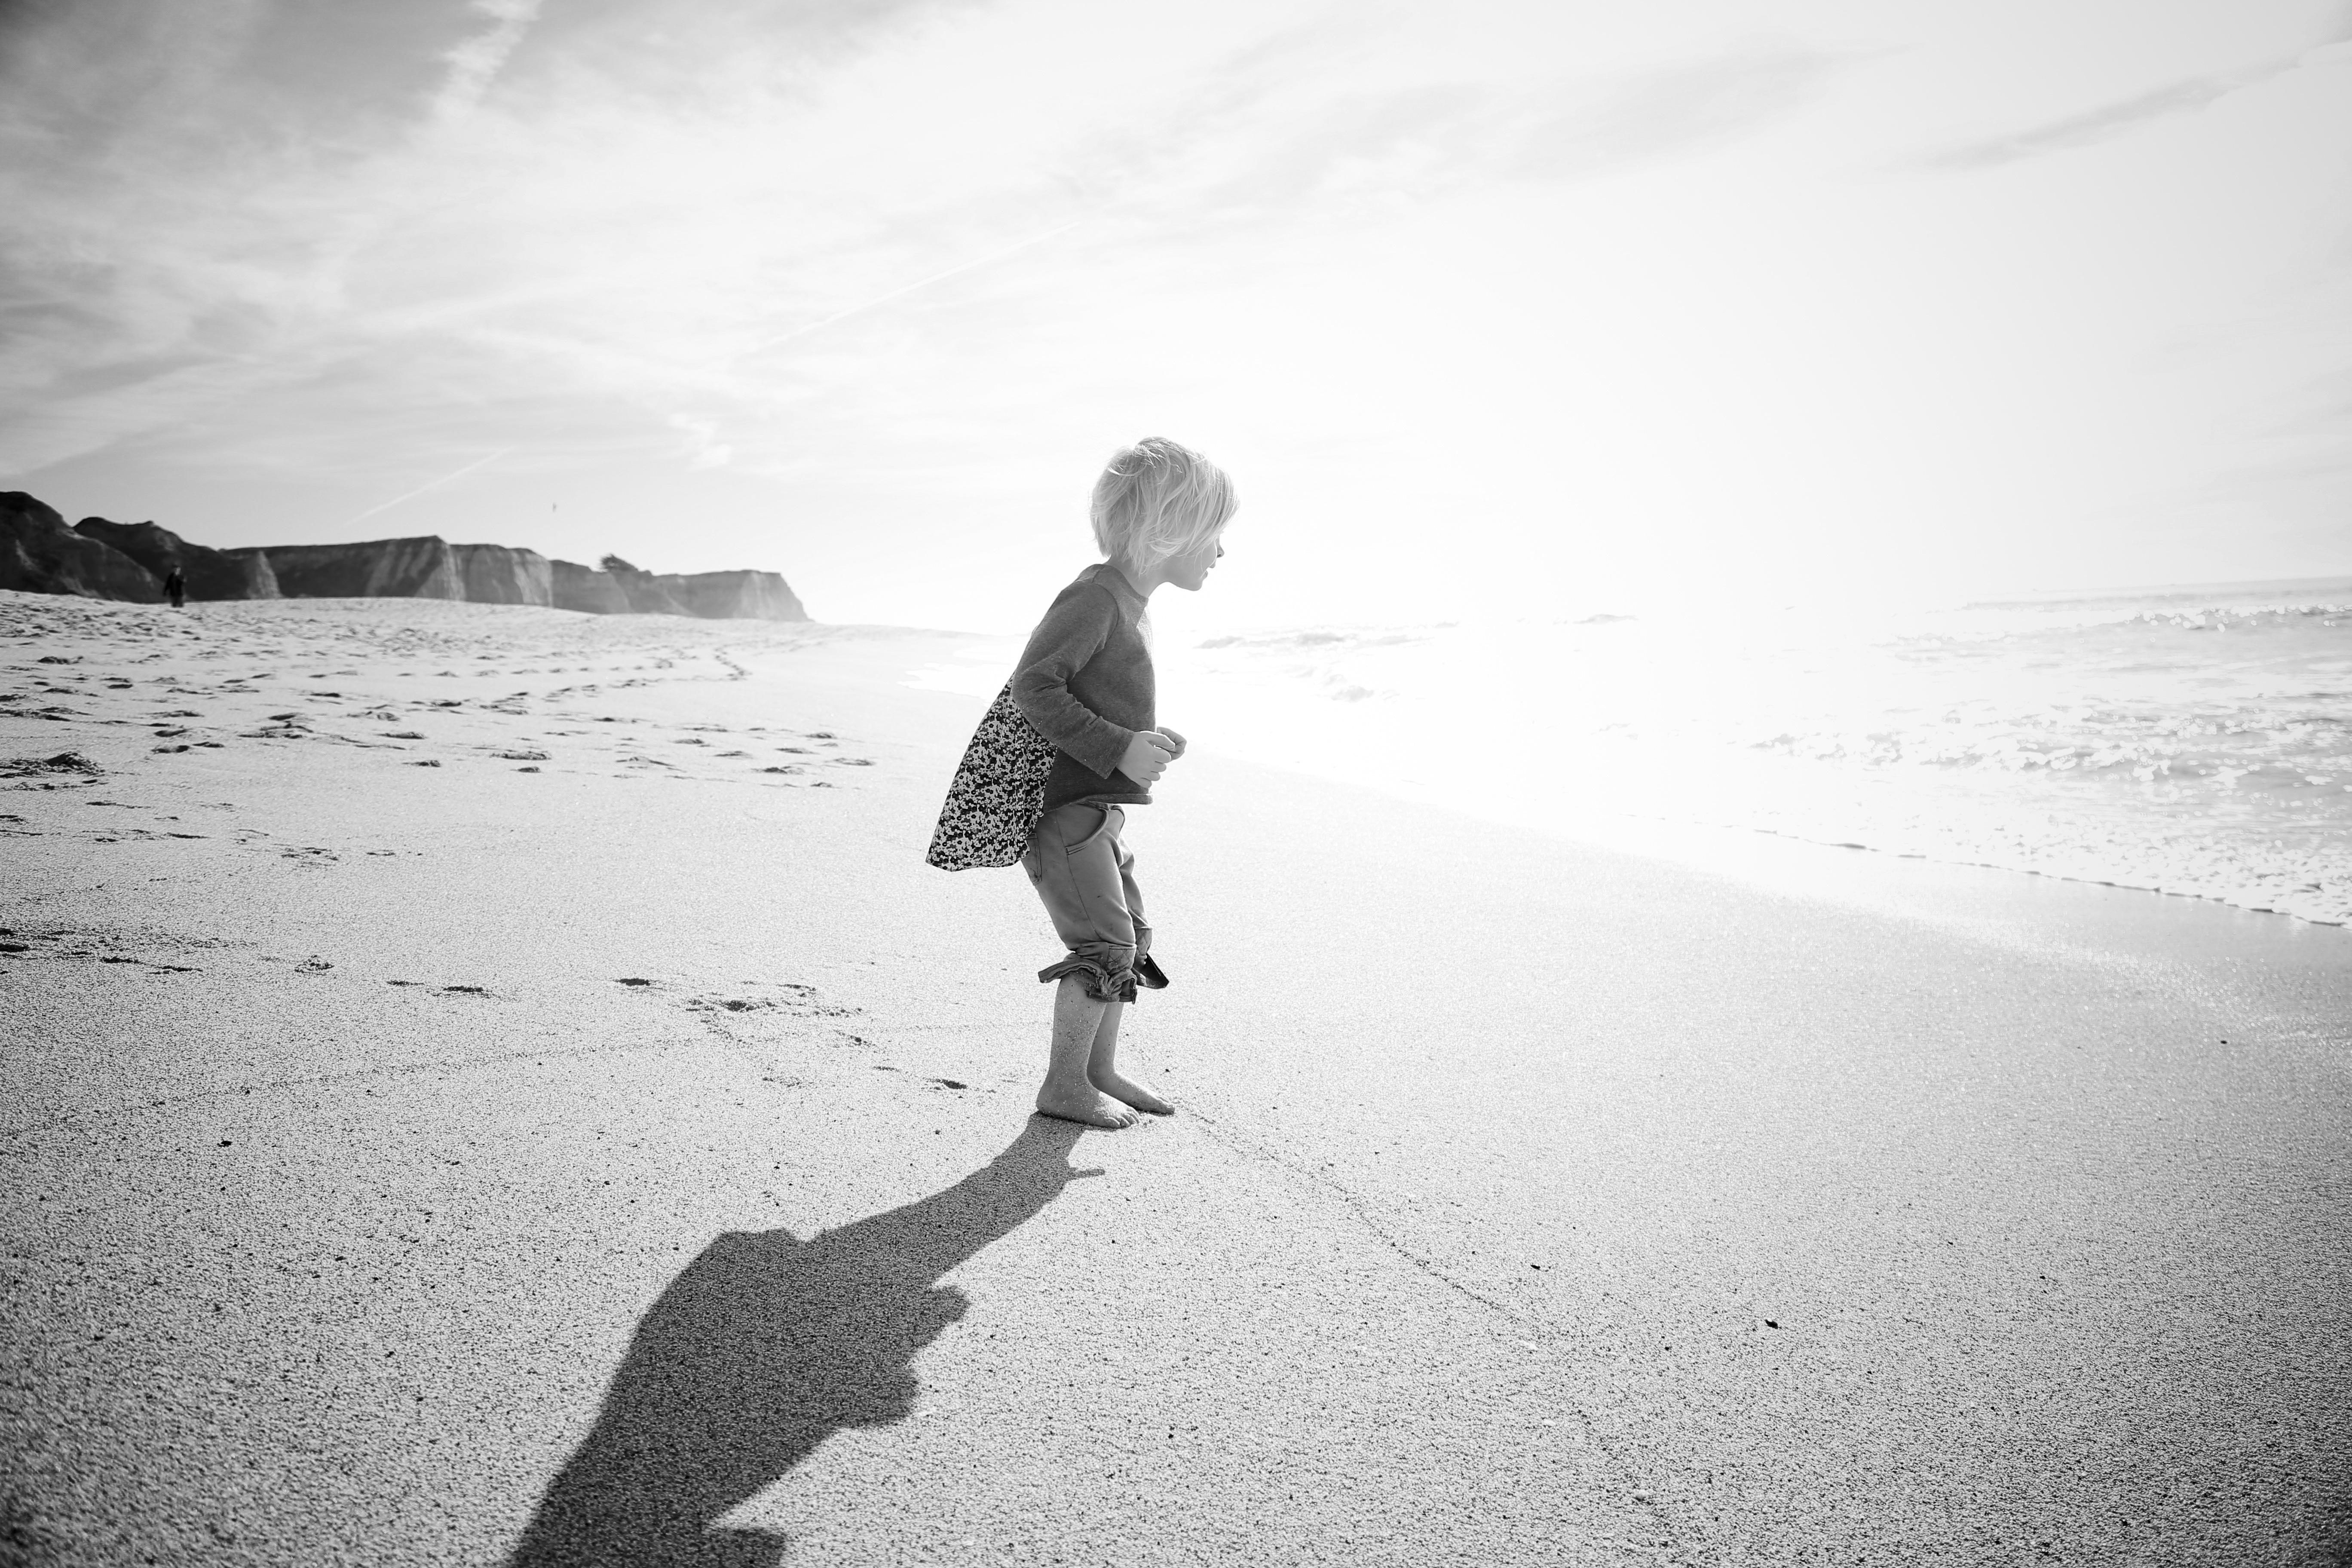
beach, sea, sand, ocean, horizon, cloud, black and white, white, photography, sunlight, wave, san francisco, black, monochrome, california, shadows, photograph, monochrome photography